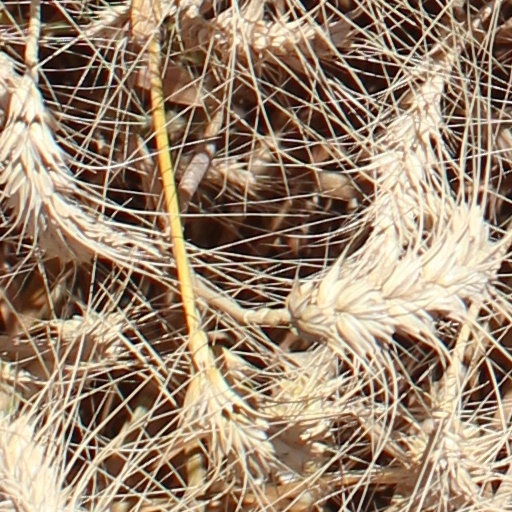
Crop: wheat